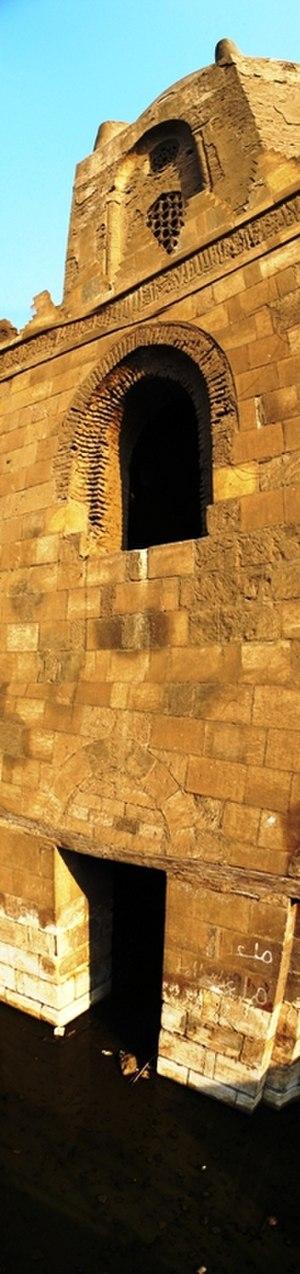
Al-Achraf Khalîl, de son nom complet Al-Achraf Salâh ad-Dîn Khalîl ben Qala'ûn fils de Qala'ûn est un sultan mamelouk bahrite d'Égypte de 1290 à 1293.